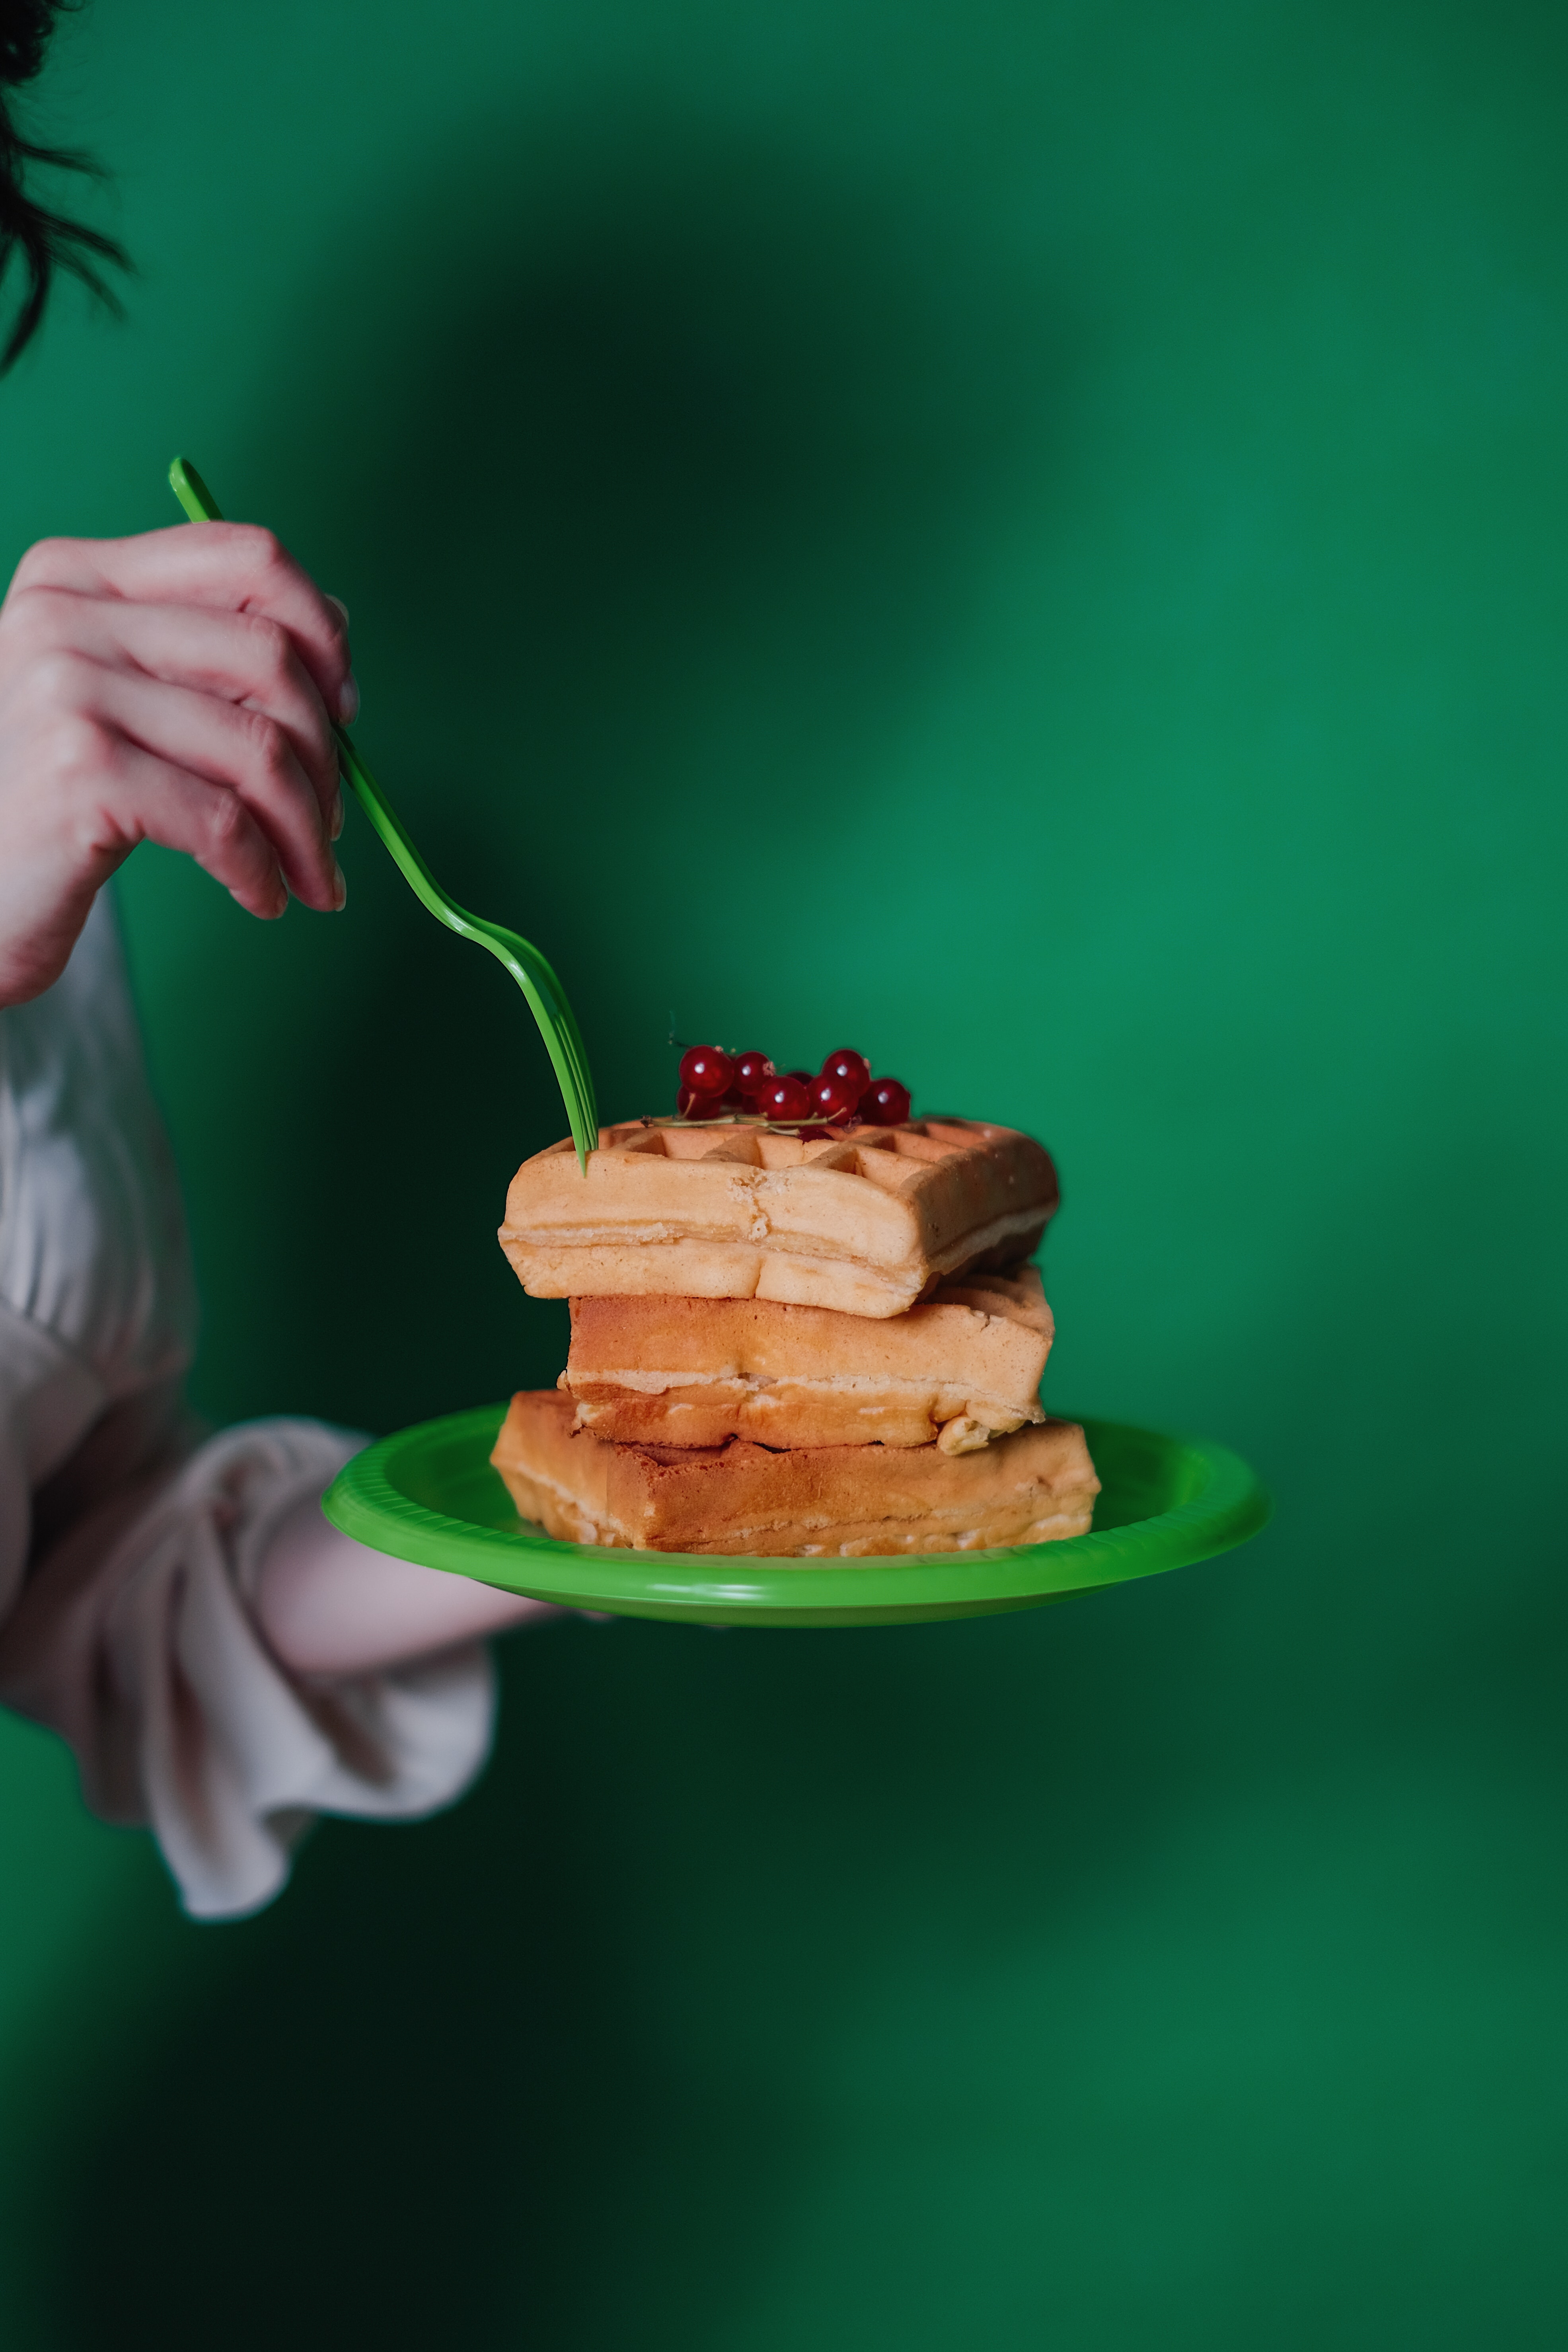
natural, hand, food, hat, ingredient, cake, tableware, finger, cake decorating, cuisine, dish, grass, art, recipe, cream, birthday cake, baked goods, dessert, frozen dessert, sweetness, peach, wrist, baking, thumb, fast food, icing, buttercream, nail, finger food, pastry, lawn ornament, toy, sitting, service, macro photography, plant stem, sugar paste, comfort food, mushroom, recreation, fondant, culinary art, illustration, beer, animation, flesh